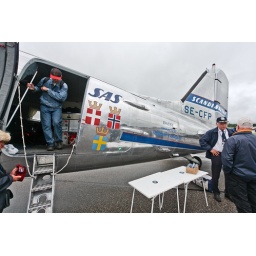
The captain standing beside his plane aswering questions. Taken at Turku Air Show 2011.